Madonna as a gay icon

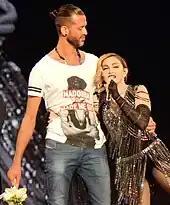
Madonna in 2015 with a fan whose T-shirt says "Madonna made me gay"

Madonna's influence on individuals from the community has been noted in a decades-long period. In 2019, GLAAD's Sarah Kate Ellis said: "Her music and art have been life-saving outlets for LGBTQ people over the years and her affirming words and actions have changed countless hearts and minds". "The Hollywood Reporter" also remarked "her music and advocacy has positively affected the lives of LGBTQ people". In this regard, Madonna told: "It's a total reciprocation because, like I said in my speech (2019 GLAAD Media Awards), they made me feel not afraid to be different. And then I made them feel not afraid to be different". Commenting about her attitude that influenced others, in 2008, Babineau said she "was a chick with balls" and her attitude "resonated and continues to resonate" within gays and lesbians up that point.